Albany, Oregon

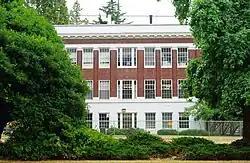
Albany Research Center

In 1916 Kuo-Ching Li, a Chinese-American engineer, founded Wah Chang Trading Corporation in New York State, but it was based in Albany. He developed it as an international tungsten ore and concentrate trading company, leading the company until his death in 1961. He served as president until 1960 and then board chairman.